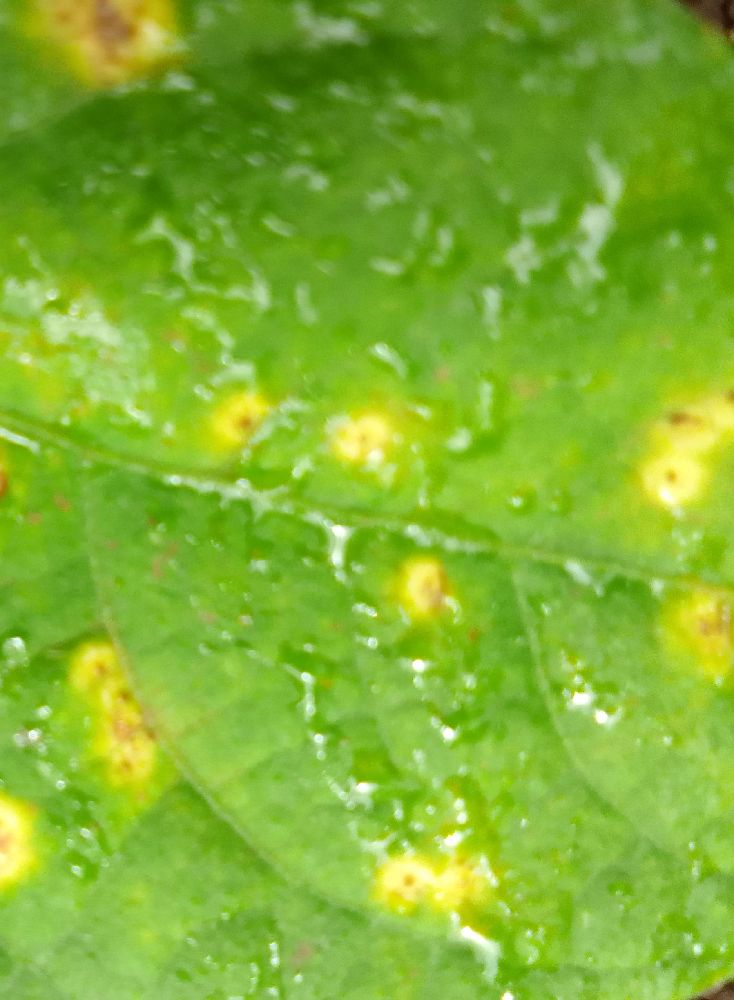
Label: rust